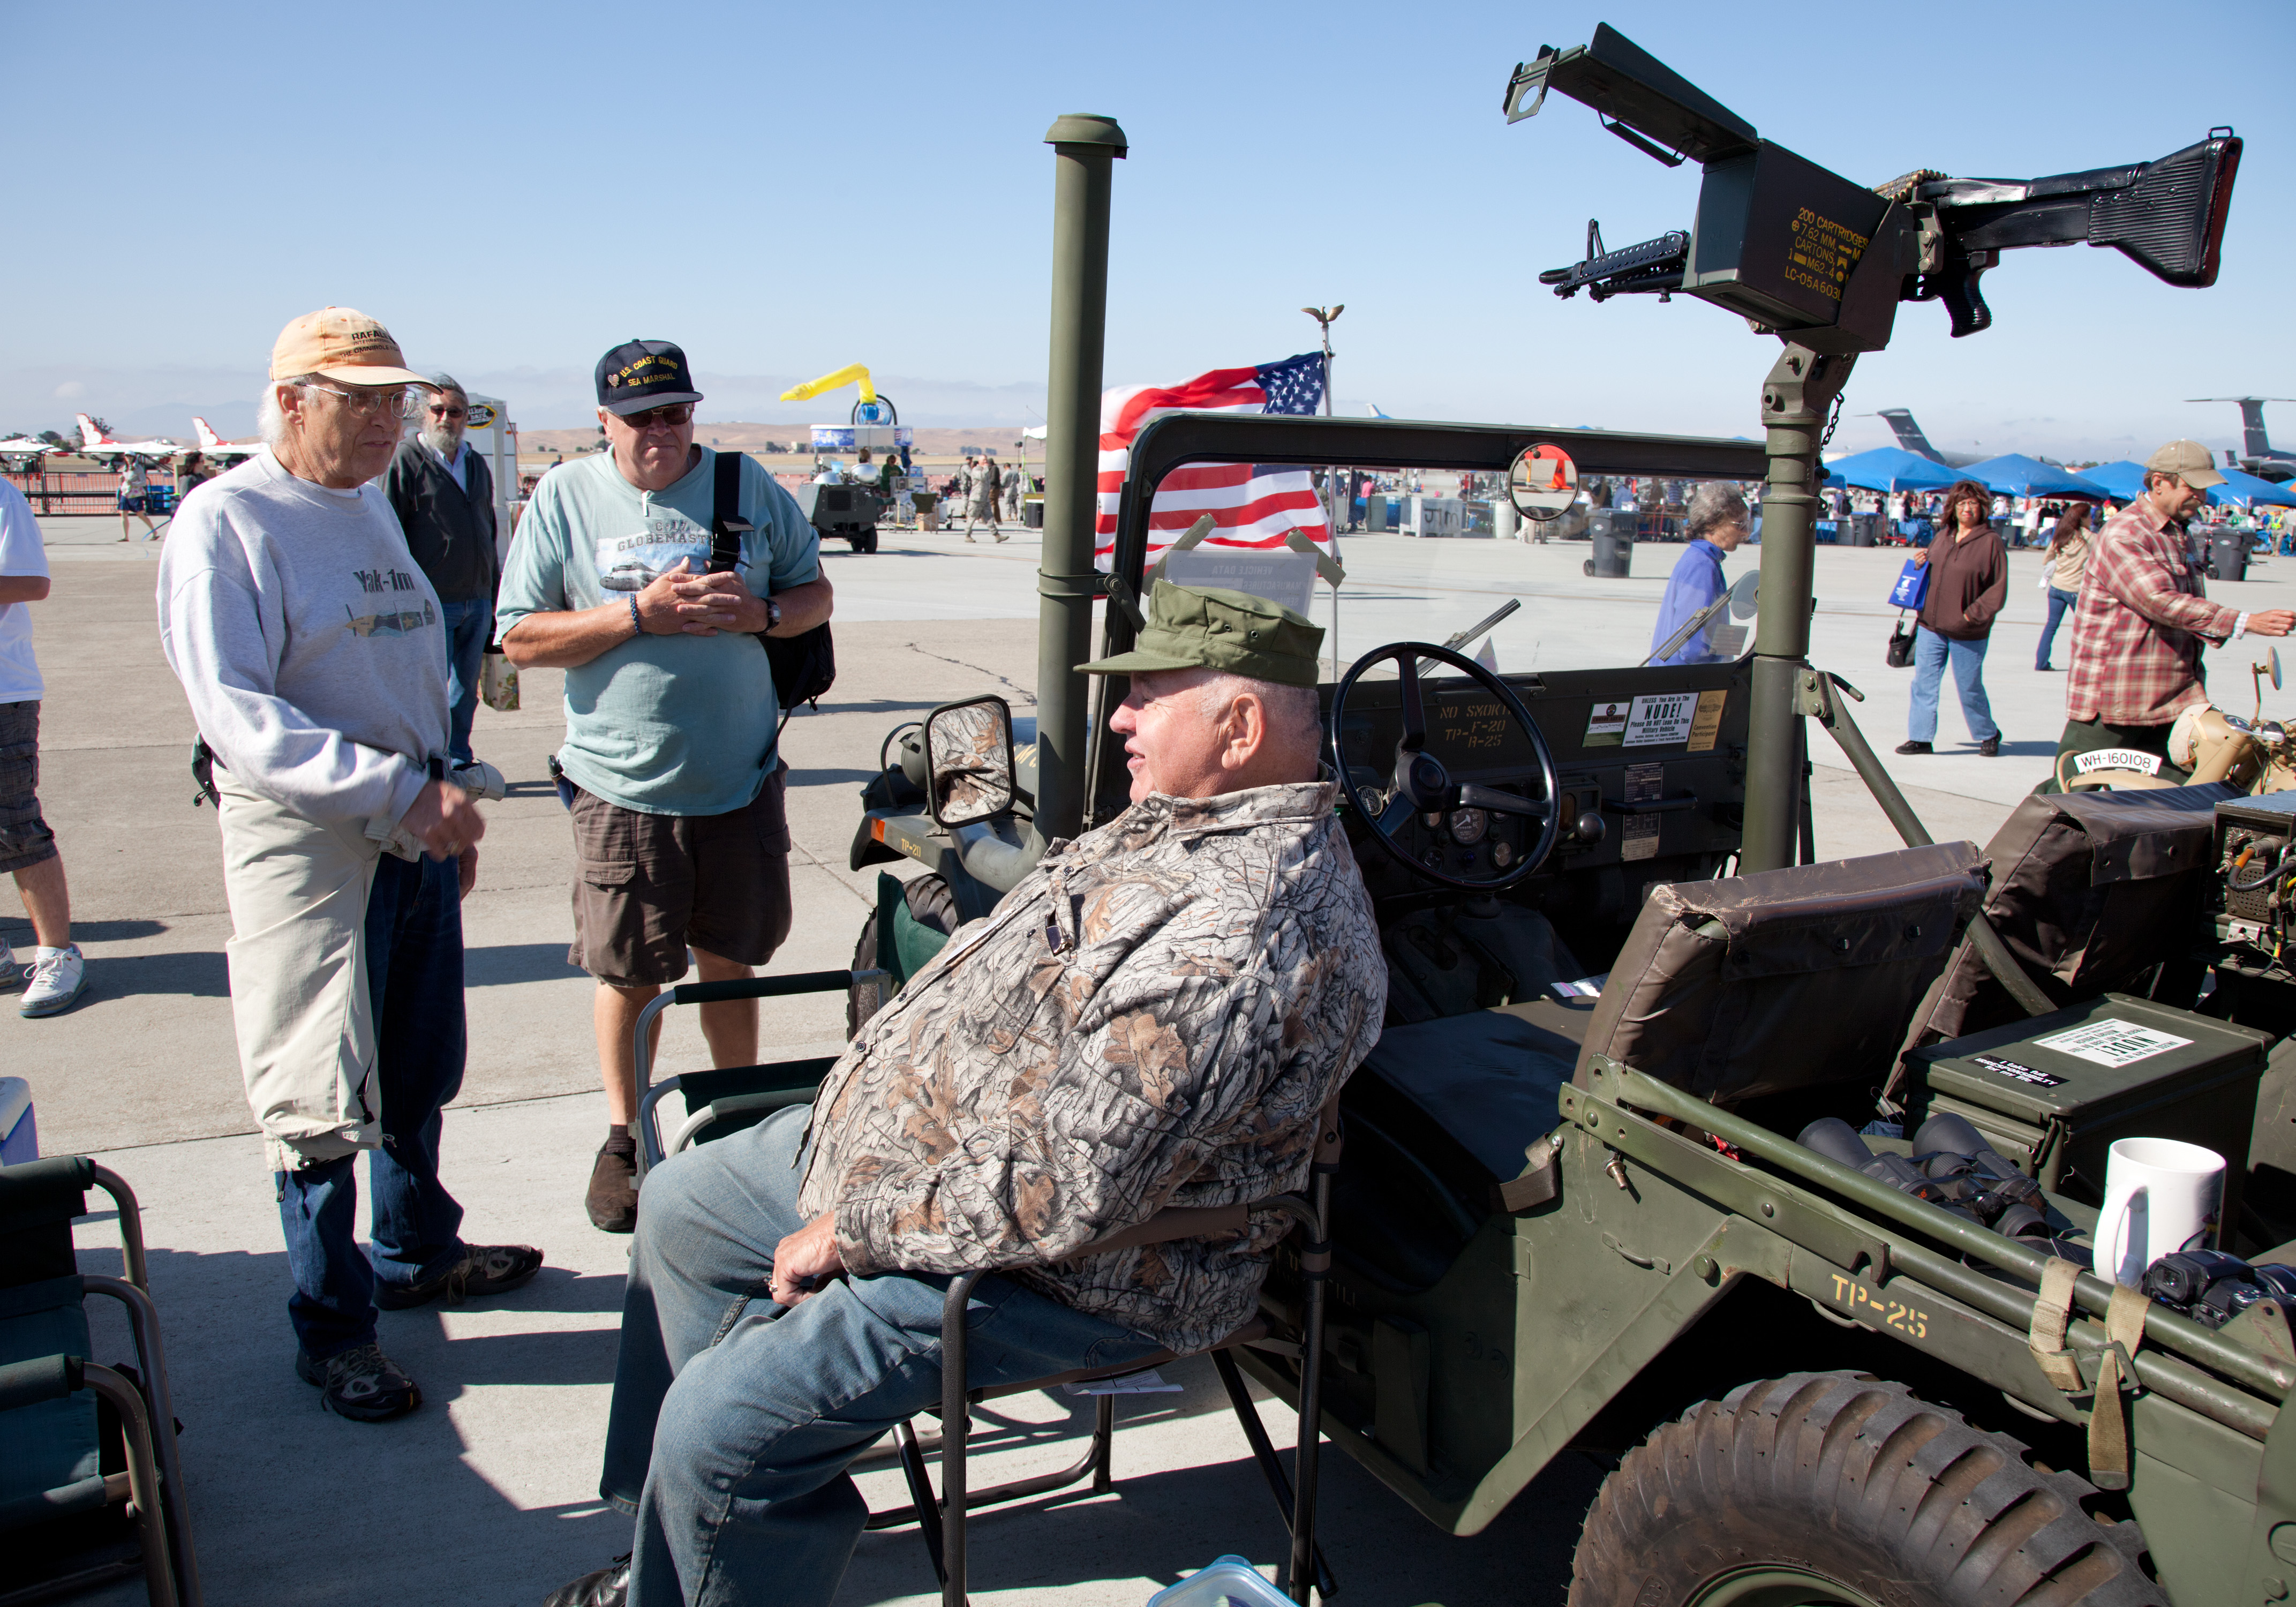
military, airforce, army, vehicle, aviation, california, airshow, usaf, vietnam, solano, travisafb, bayarea, troop, travis, airexpo, veteran, vietnamvet, southesastasia, air force, camera operator